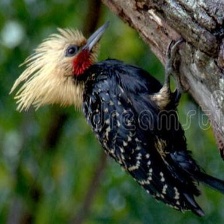
Species: BLONDE CRESTED WOODPECKER
Scientific name: CELEUS FLAVESCENS